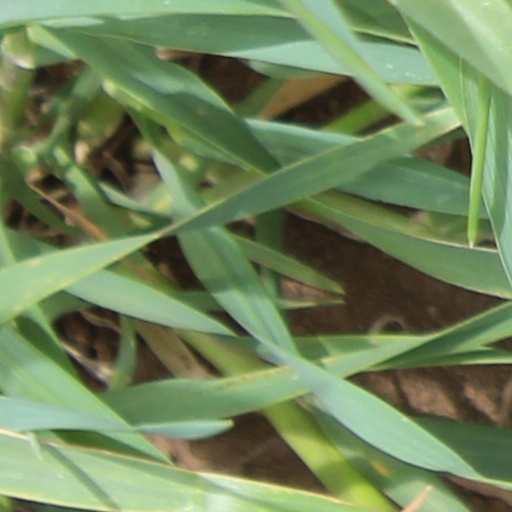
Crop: wheat